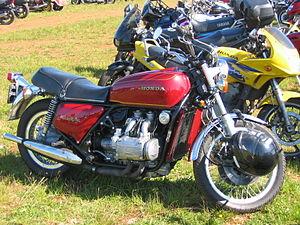
La Honda GL est un modèle de moto commercialisé par Honda, faisant partie de la série des Gold Wing apparue en 1975, avec la 1 000 à 4 cylindres.